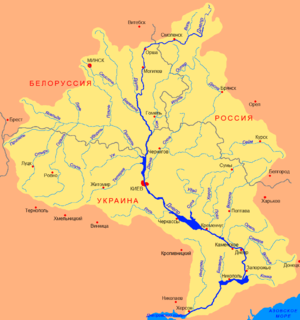
L'Ipout est une rivière de l'oblast de Briansk en Russie et du voblast de Homiel en Biélorussie. Elle est un affluent de la rivière Soj. L'Ipout mesure 437 km de longueur et draine un bassin de 10 900 km²